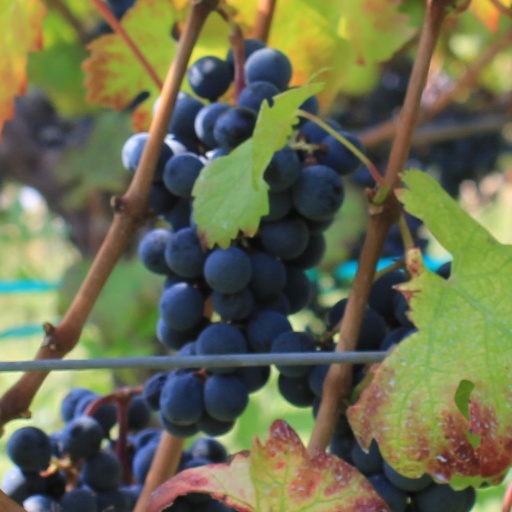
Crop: grape